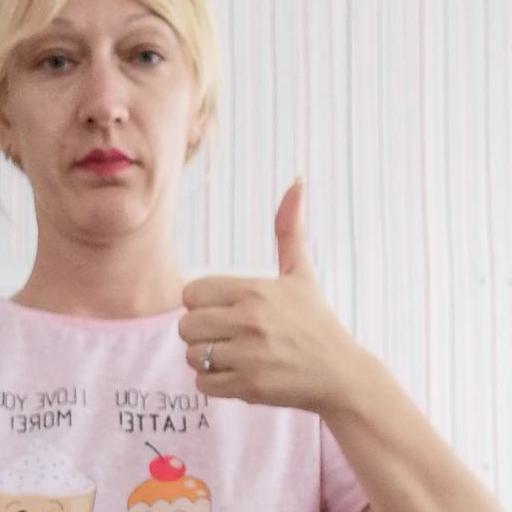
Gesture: like